Pat Knight

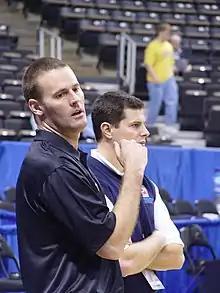
Pat Knight at the 2007 NCAA Tournament

In 2005, Knight was designated to succeed his father as head coach of the Texas Tech Red Raiders, assuming that role on February 4, 2008, when his father abruptly retired. Pat Knight used the motion offense and man-to-man defense, both of which he learned from his father as a player at Indiana and as an assistant coach.